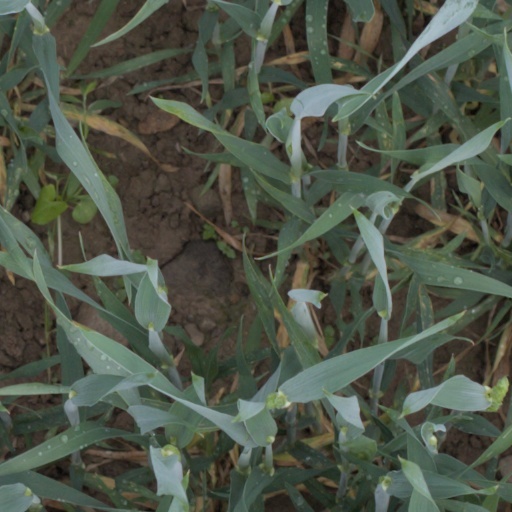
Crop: wheat